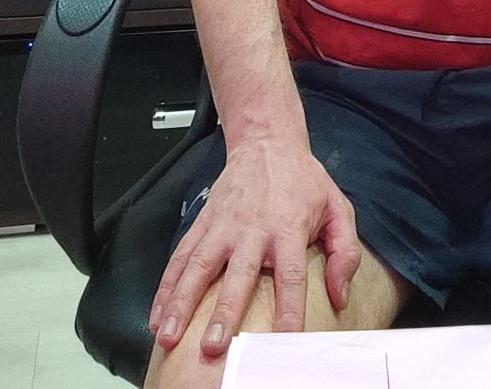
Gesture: no_gesture